Ginette Spanier

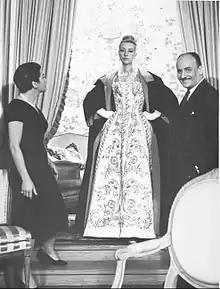
Spanier (left) with model Marie Teresa and Pierre Balmain at Balmain's Croissy home

After the war, the couple lived for many years on Paris' Avenue Maurice, and she became "" (director) at Balmain from 1947 to 1976. The first of her two volumes of autobiography, "It isn't All Mink" (1959), had a foreword by Noël Coward, the second volume, "And Now It's Sables" (1970), had one by Maurice Chevalier.